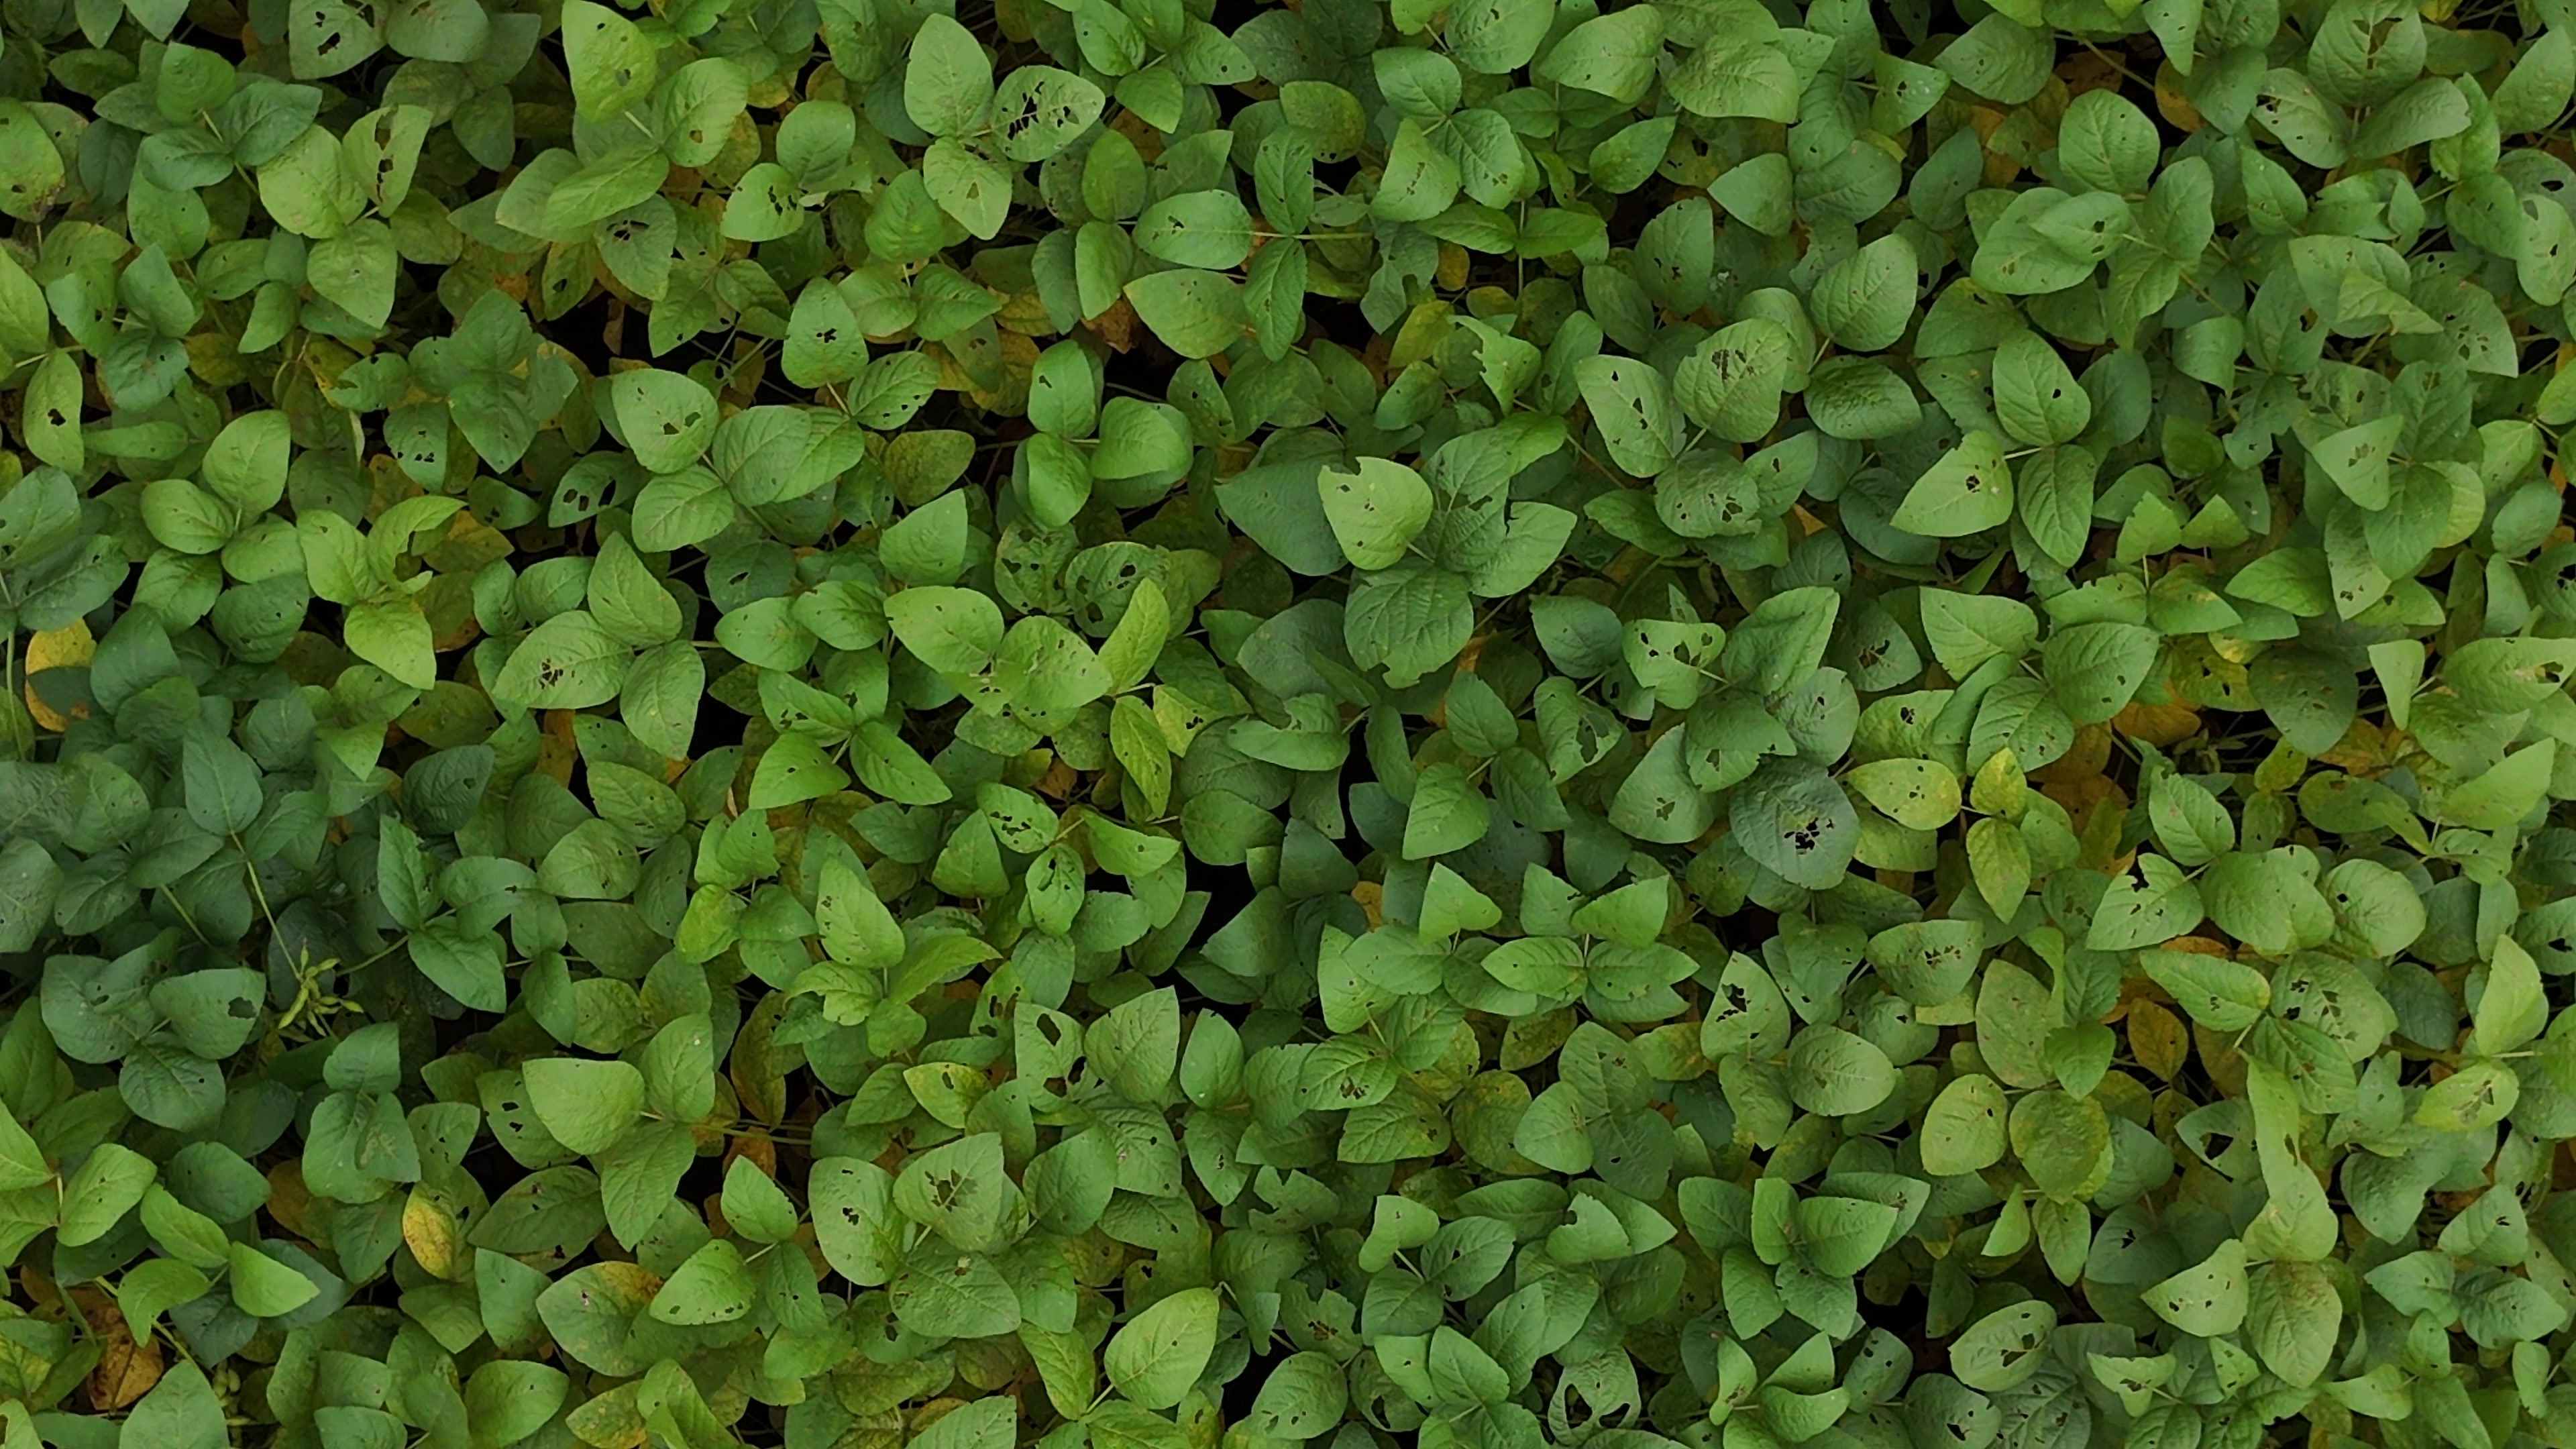
Label: Mosaic